Sinsheim

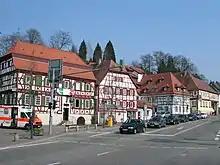
Historical buildings in the principal street

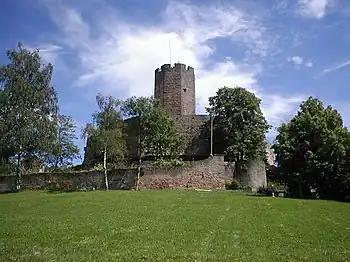
Burg Steinsberg

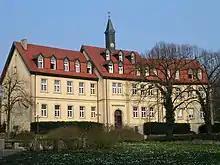
The monastery Stift Sunnisheim

Sinsheim is a town in southwestern Germany, in the Rhine Neckar Area of the state Baden-Württemberg about southeast of Heidelberg and about northwest of Heilbronn in the district Rhein-Neckar.